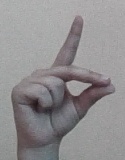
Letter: ta